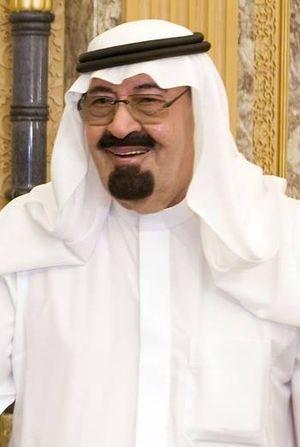
La guerre civile syrienne — ou révolution syrienne — est un conflit armé en cours depuis 2011 en Syrie. Elle débute dans le contexte du Printemps arabe par des manifestations majoritairement pacifiques en faveur de la démocratie contre le régime baasiste dirigé par le président Bachar el-Assad. Réprimé brutalement par le régime, le mouvement de contestation se transforme peu à peu en une rébellion armée.